Kuching International Airport

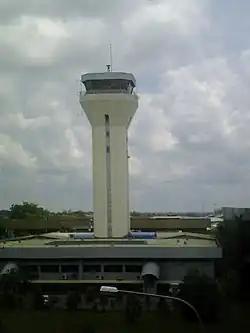
Control tower

Kuching International Airport was given a radical makeover, with the terminal completed in 2006 and the runway and taxiway extension fully completed in 2008. The renovations borrowed many design features from Kuala Lumpur's then-new airport (KL International Airport opened in 1998, replacing the overcrowded Subang-Sultan Abdul Aziz Shah Airport), so the two have a similar look.